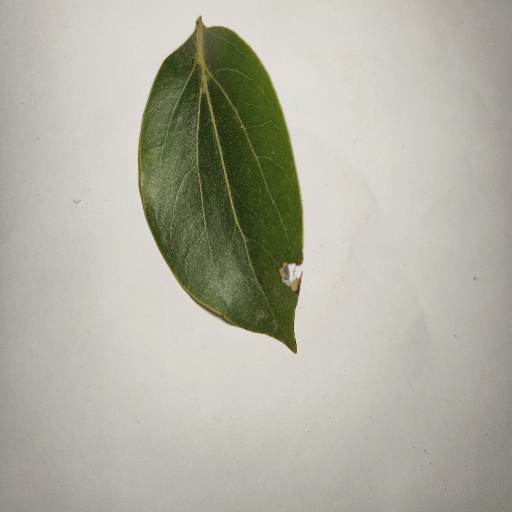
Species: Camphor
Leaf condition: Shot Hole